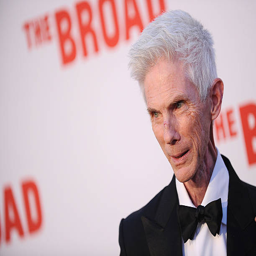
man attends the black tie inaugural dinner .